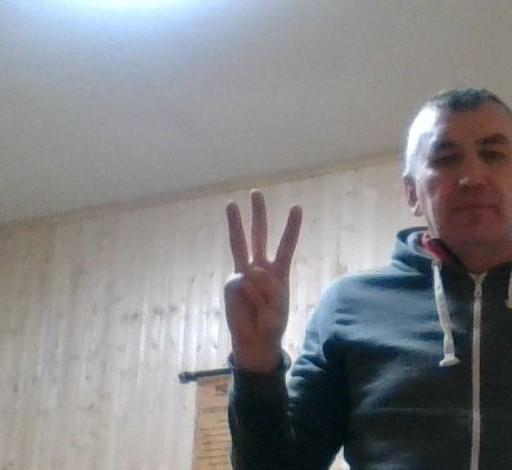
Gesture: three